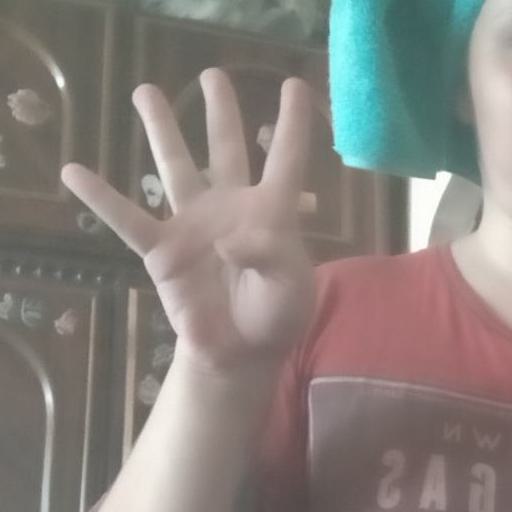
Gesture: four